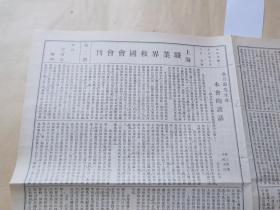
Label: paper